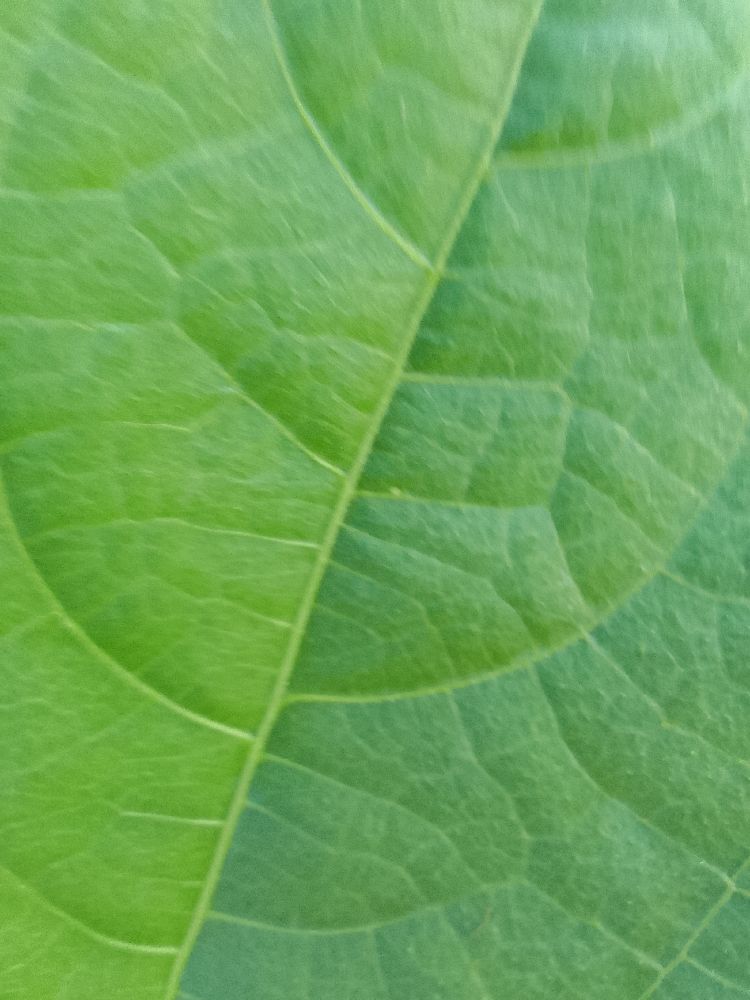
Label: healthy